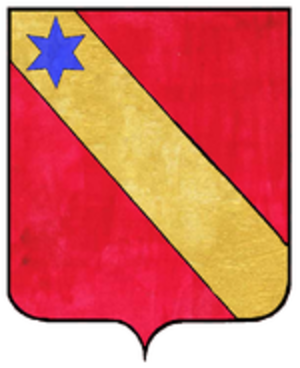
Blason de segneurie
Pugey est une commune française située dans le département du Doubs en région Bourgogne-Franche-Comté. Elle fait partie de l'arrondissement de Besançon, du canton de Besançon-6 et de Grand Besançon Métropole. Elle appartient à la première des cinq circonscriptions du Doubs et à l'académie de Besançon. Ses habitants se nomment les Pugelots et Pugelotes.